History of Port Vale F.C.

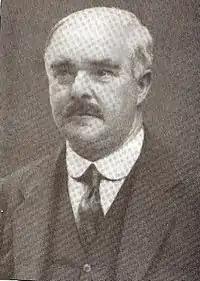
Chairman Frank Huntbach, who coined the nickname the "Valiants".

The club began to take their familiar shape during this period. Around November 1920, club chairman Frank Huntbach came up with the nickname "the Valiants". In 1921 the club adopted their familiar white and black strip after having experimented with numerous colours, including; plain red, gold and black stripes, claret and blue and even during 1898–1902 playing in the red and white stripes now used by rivals Stoke City for the past 100 years. However, the kit soon changed to plain red shirts with white shorts in 1923, a look which lasted until 1934, when the white shirt, black shorts and socks kit once again was adopted.